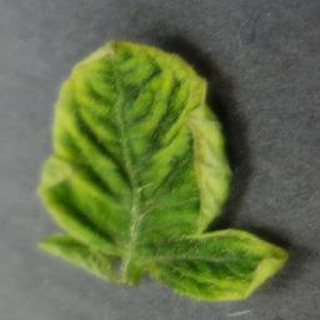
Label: tomato_yellow_leaf_curl_virus